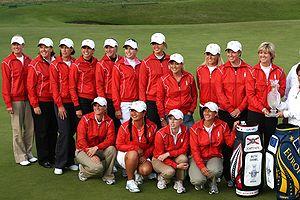
La Solheim Cup 2009 est la onzième édition de la Solheim Cup et s'est déroulé du 21 au 23 août 2009 sur le golf Rich Harvest Farms à Sugar Grove, dans l'Illinois, aux États-Unis.